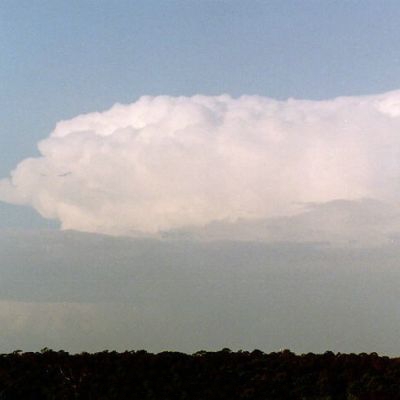
Cloud type: Stratocumulus (Sc)